Mindstar Rising

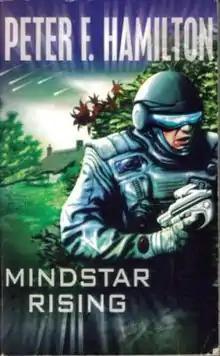
First edition

Mindstar Rising is a science fiction novel by British writer Peter F. Hamilton, published in 1993. It is the first book in the Greg Mandel trilogy. The novel introduces the major characters in the series, most notably Greg and Julia Evans. The novel combines elements of classic detective novels with science fiction.